StreetWise

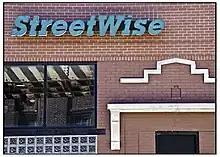
StreetWise Headquarters on Lake Street

In 1991 a group of Chicago business people joined the Chicago Coalition for the Homeless to address the growing problem of street homelessness. In 1992, Judd Lofchie created StreetWise. About 200 vendors sell approximately 20,000 magazines weekly. The vendors buy the magazine for 90 cents each and sell for $2, keeping the profit. In 2003, it had the largest readership of any street publication in the United States of America.